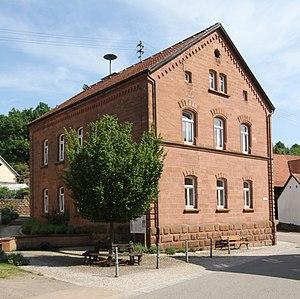
Rumbach est une municipalité de la Verbandsgemeinde Dahner Felsenland, dans l'arrondissement du Palatinat-Sud-Ouest, en Rhénanie-Palatinat, dans l'ouest de l'Allemagne.